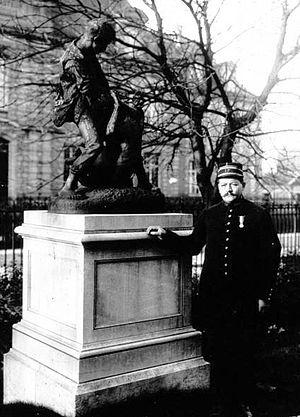
Jean-Baptiste Jupille (1869-1923) gardien de l'Institut Pasteur en 1913.
Jean-Baptiste Jupille, dit « le berger Jupille », né à Port-Lesney le 30 novembre 1869 et mort à Joinville-le-Pont le 29 septembre 1923, est l'un des tout premiers patients soignés pour la rage par Louis Pasteur.